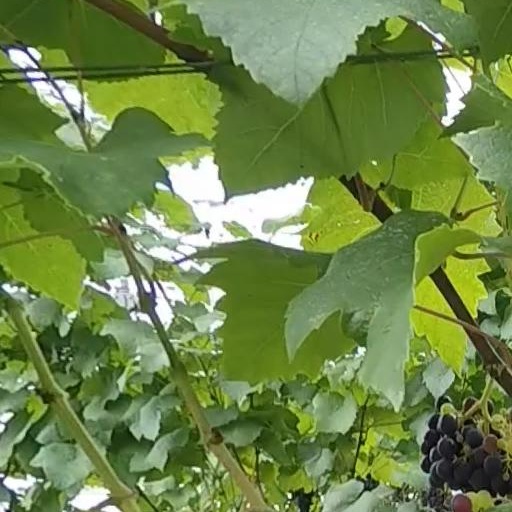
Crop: grape